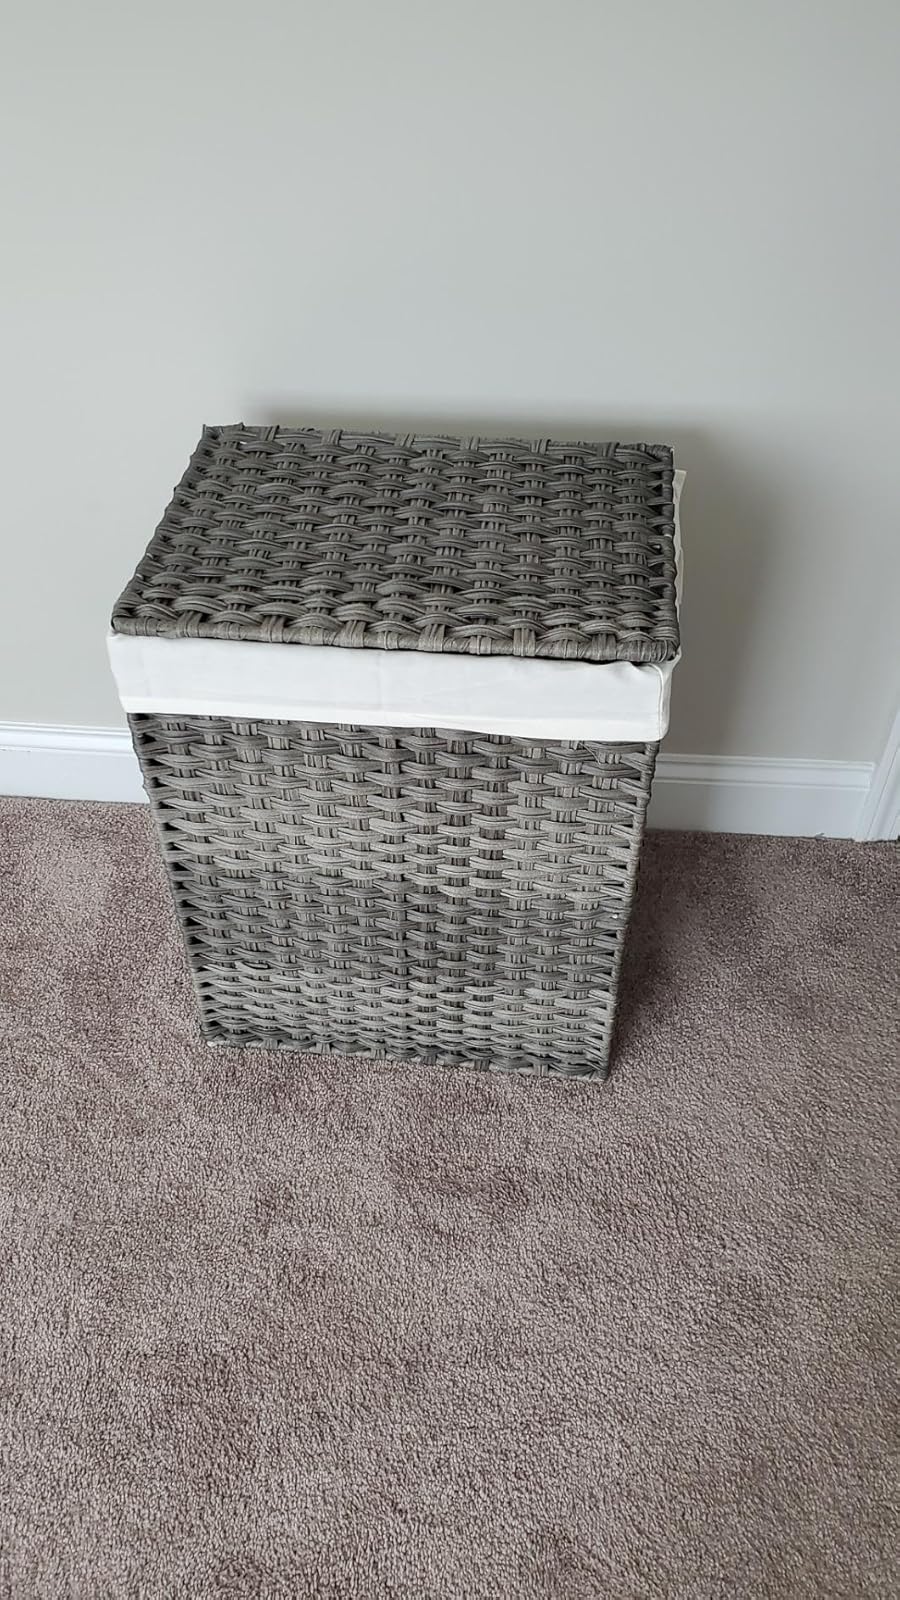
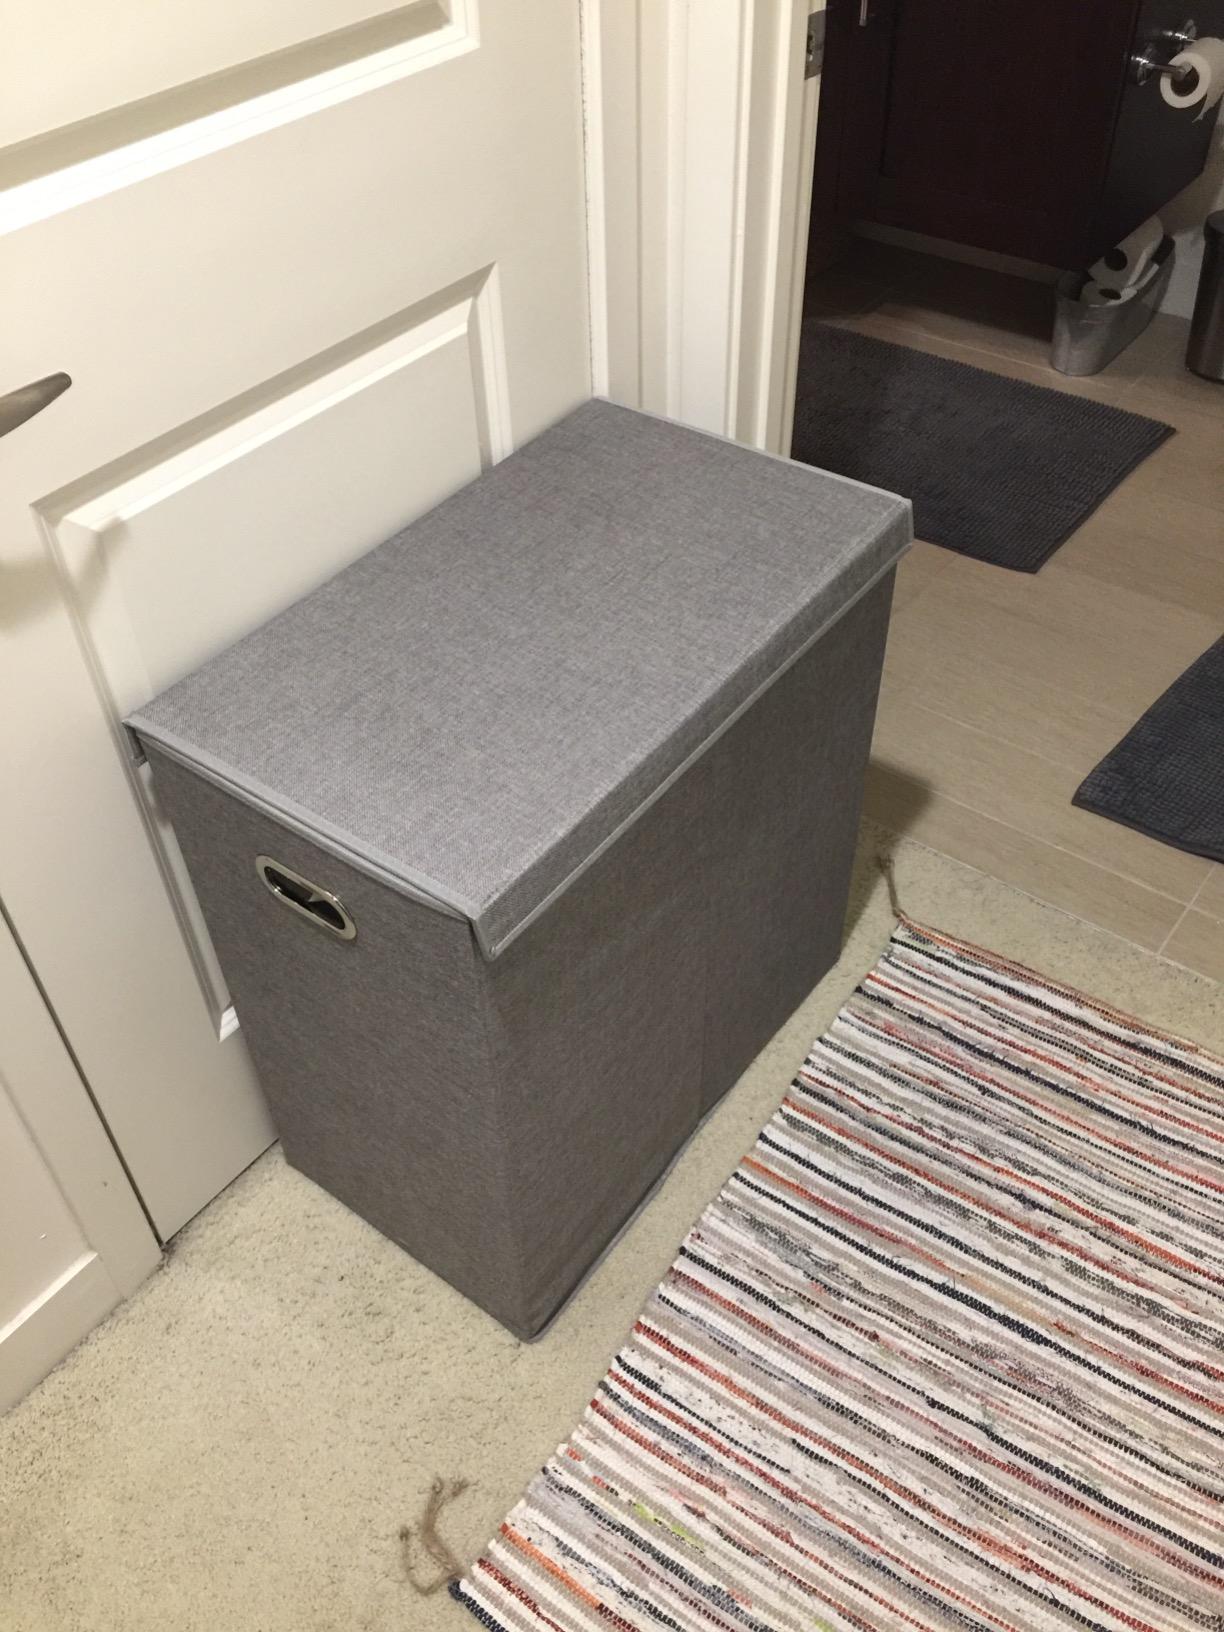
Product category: items_hamper
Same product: no